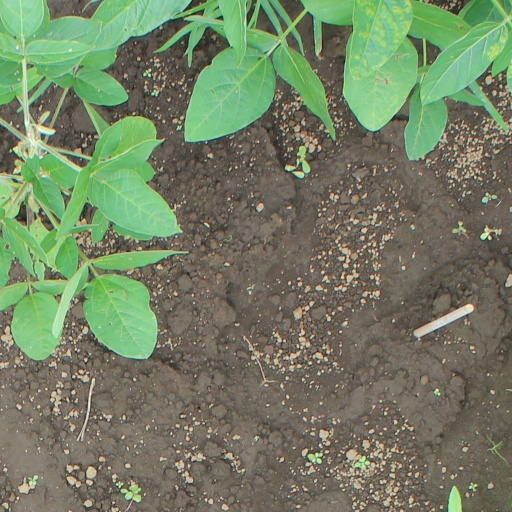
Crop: soybean